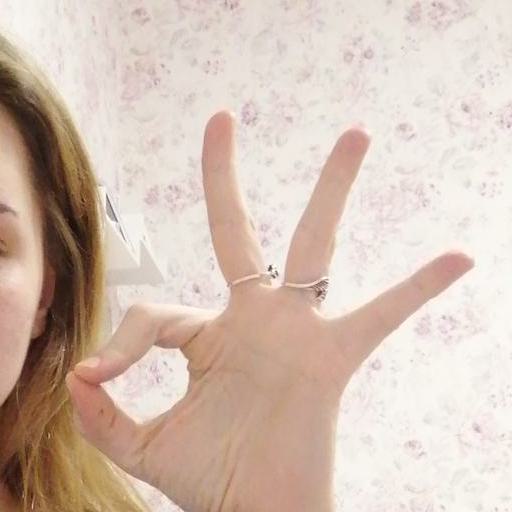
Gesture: ok